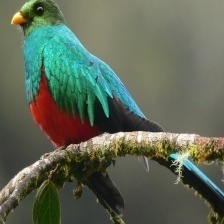
Species: QUETZAL
Scientific name: PHAROMACHRUS MOCINNO